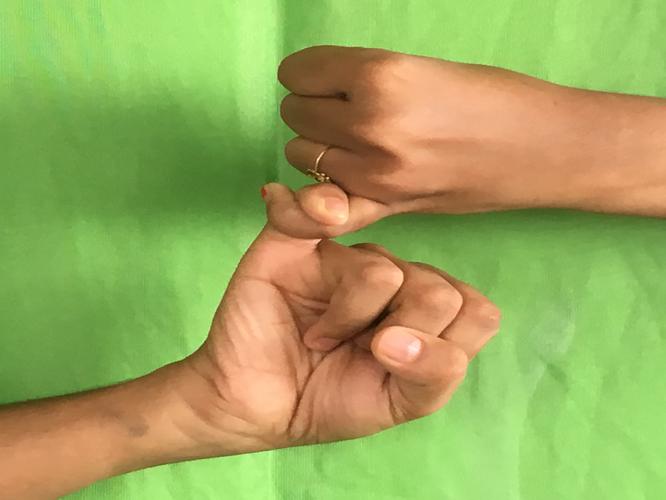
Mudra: Kilaka
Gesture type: double_hand